Alavi Bohras

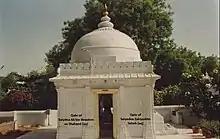
29th Da'i al-Mutlaq, the great martyr Saiyedna Ali Shamsuddin and the Court of the Mughal Emperor Jahangir

This is the Nano-Minority Community of Gujarat- In the world Muslims are in Minority. Among Muslims Shi'a are a Minority. Among Shi'as Isma'ilis are a minority. Among Isma'ilis, Bohras are a minority. Among Bohras Alavi Bohras are a minority. Meaning Alavi Bohras are a minority (Bohras) within a minority (Isma'ilis) within a Minority (Shi'a) within a Minority (Muslims).